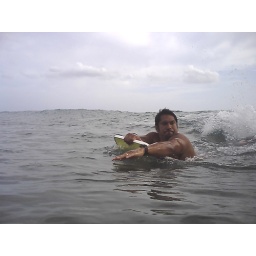
Like a fish in the water